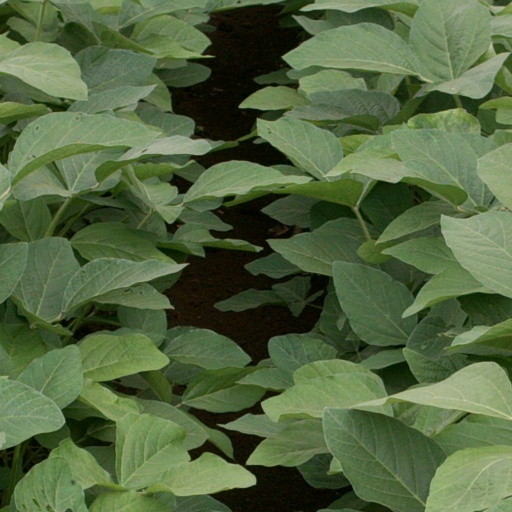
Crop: soybean